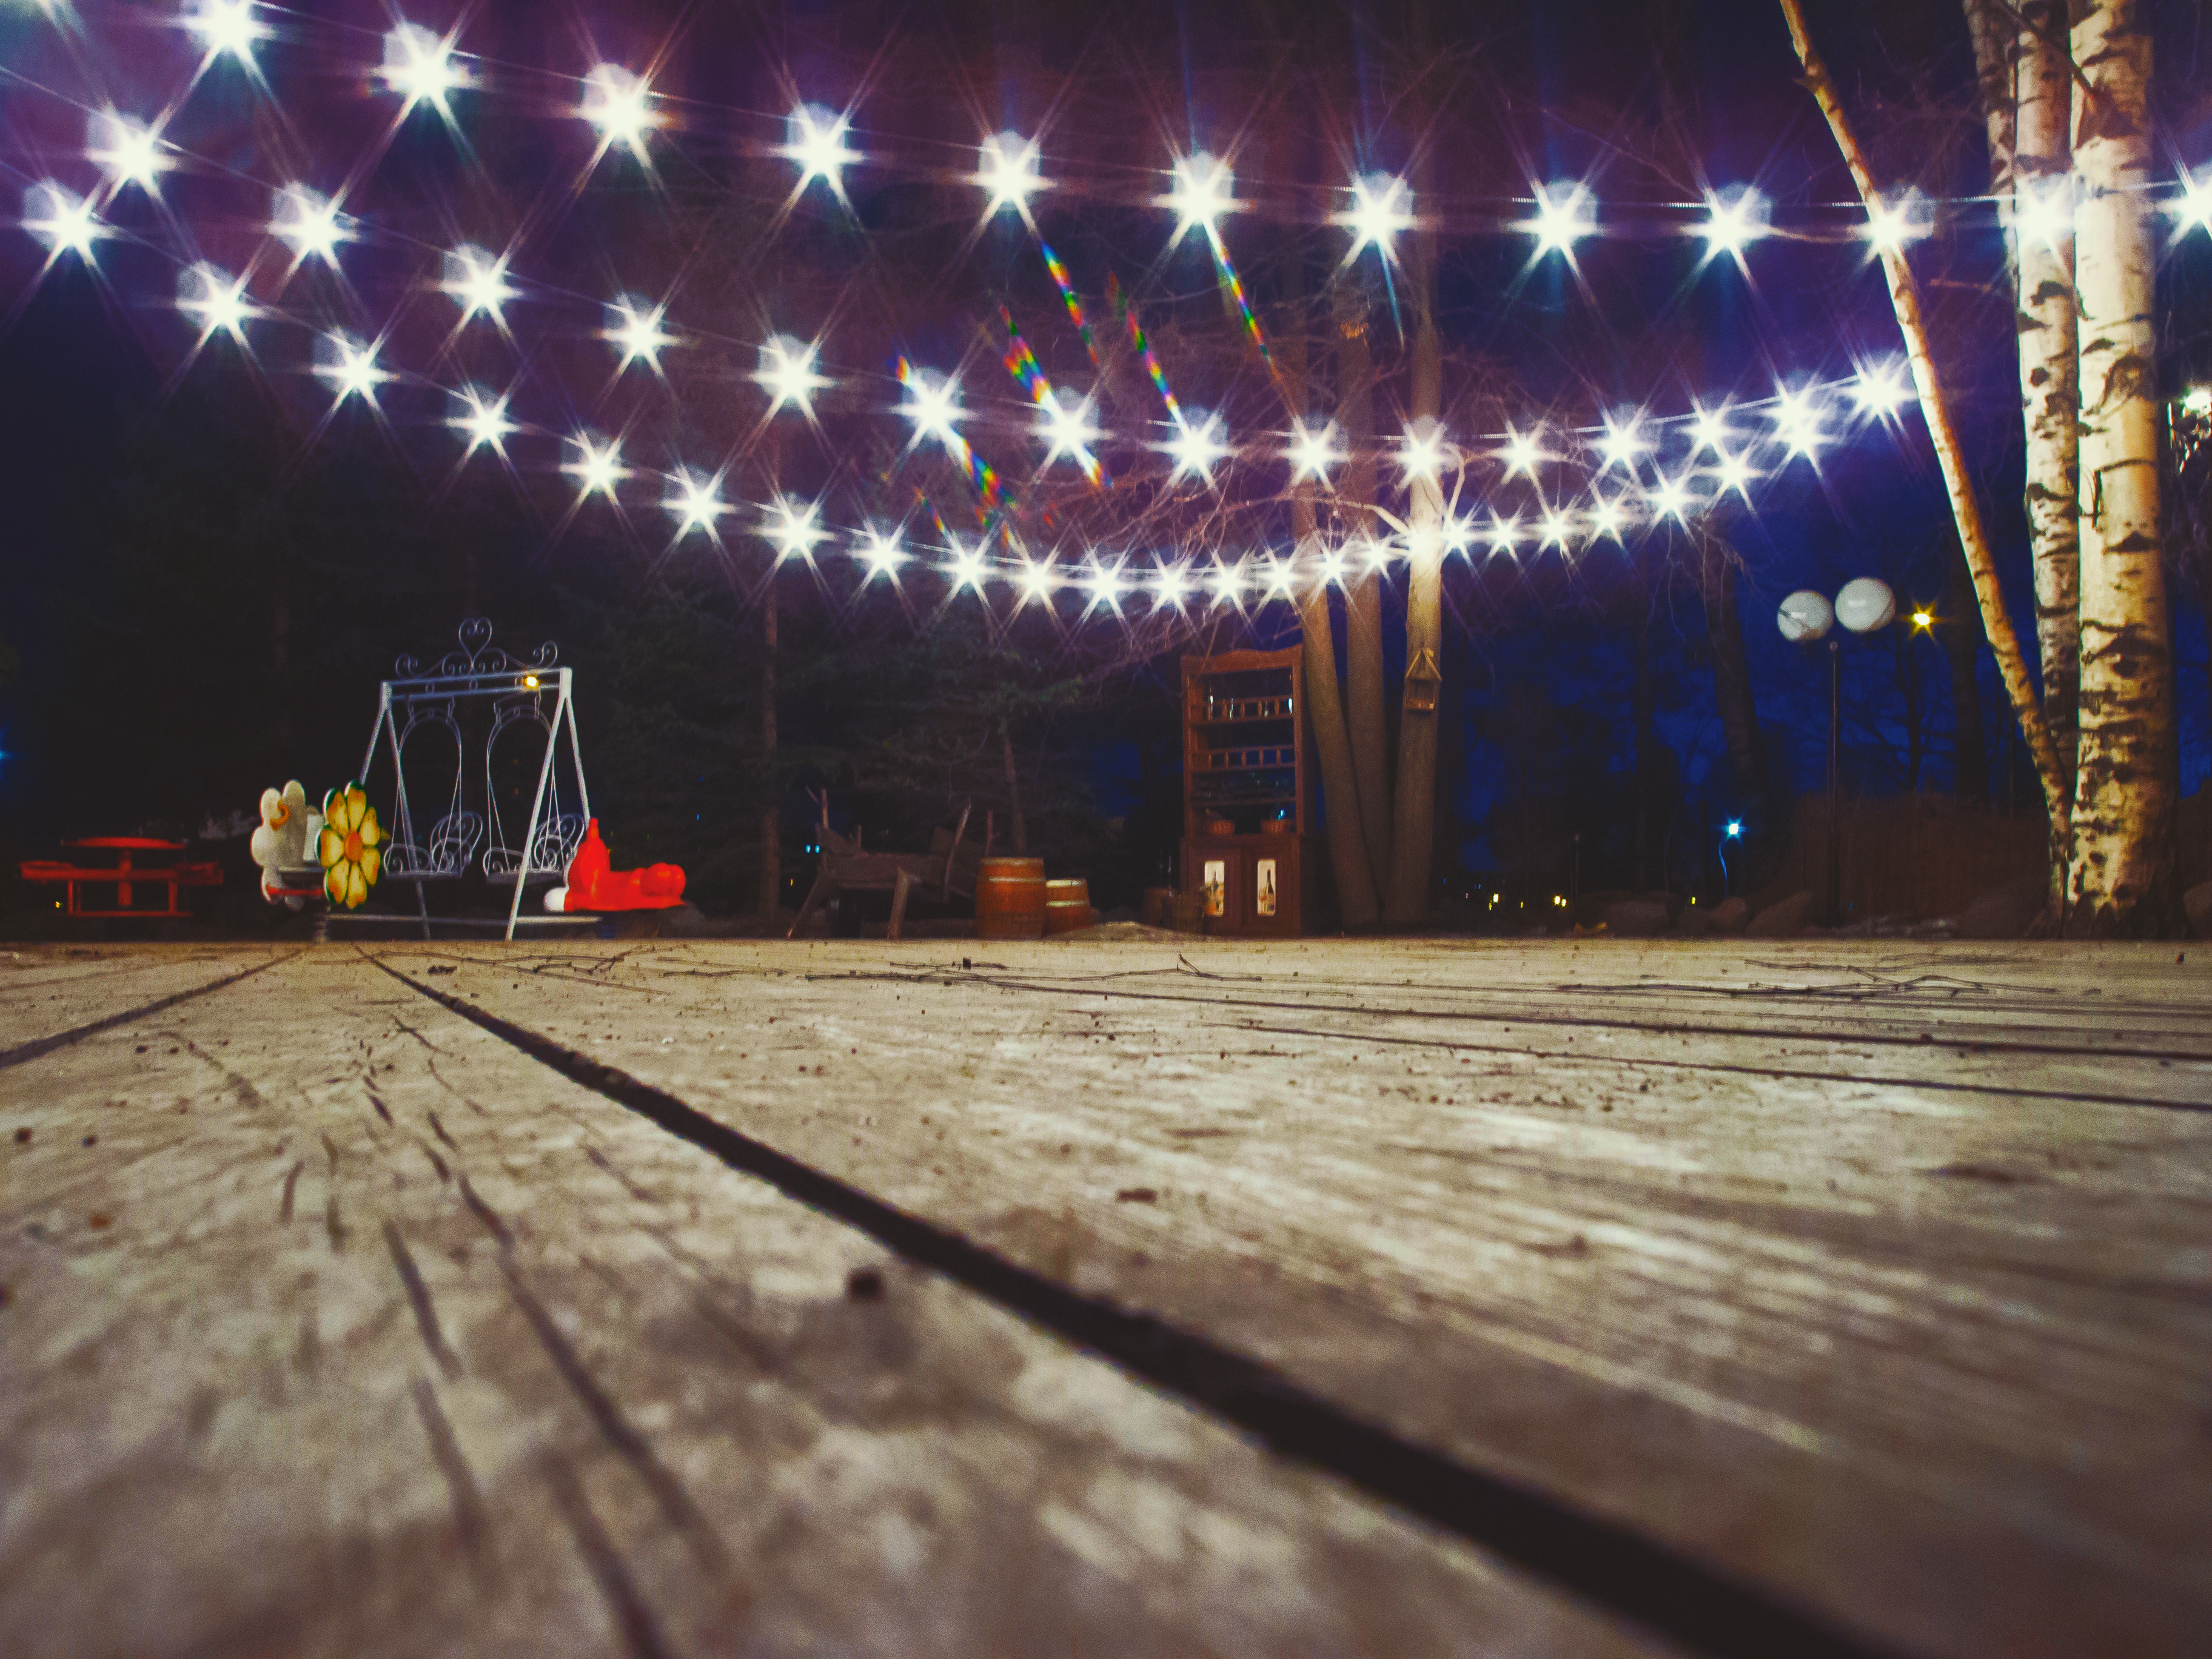
images, sky, entertainment, electricity, wood, road surface, performing arts, decoration, stage, flooring, tree, fun, music venue, event, city, electric blue, darkness, asphalt, midnight, curtain, metal, light fixture, public event, winter, evening, landscape, night, performance art, ceiling, chair, road, christmas lights, performance, christmas decoration, crowd, electrical supply, interior design, function hall, holiday, leisure, street